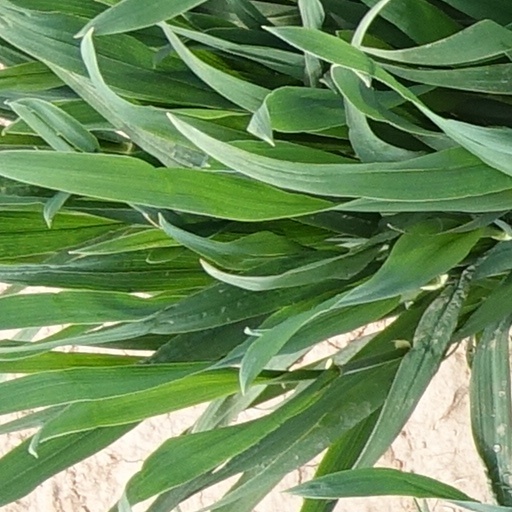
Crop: wheat